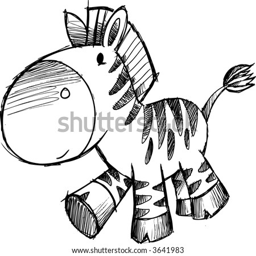
vector illustration of a sketch